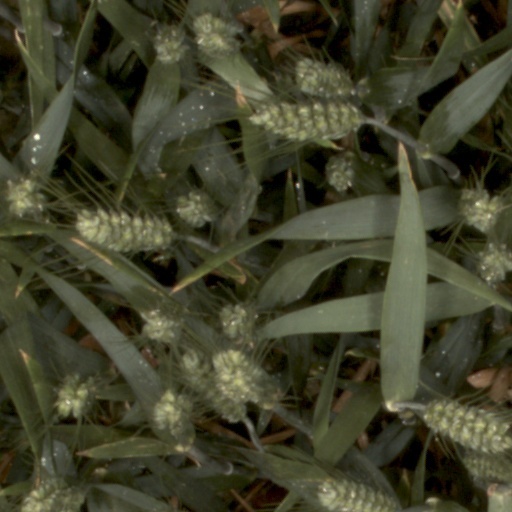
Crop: wheat